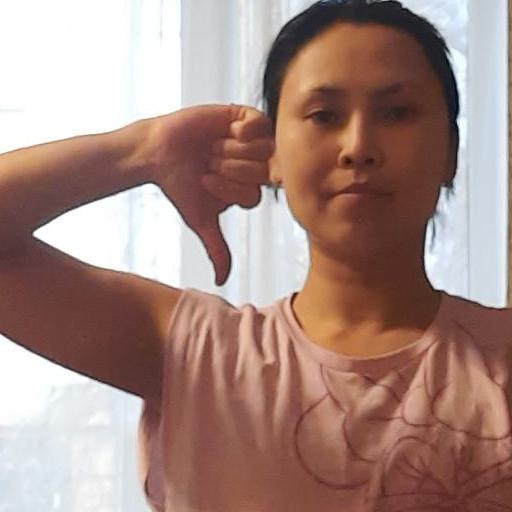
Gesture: dislike